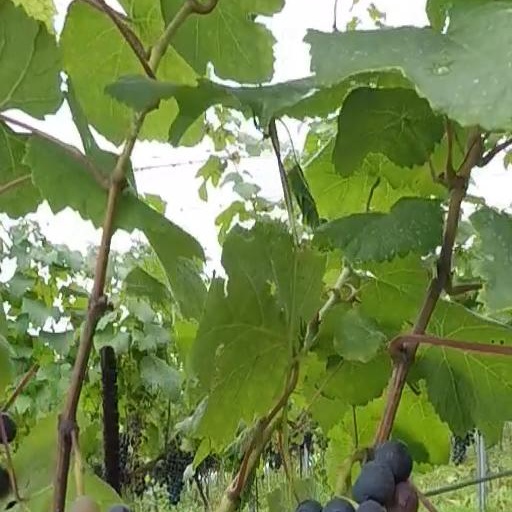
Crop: grape